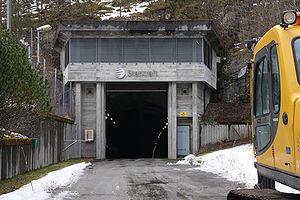
La centrale hydroélectrique de Kvilldal est une centrale hydroélectrique norvégienne située dans la kommune de Suldal, dans le comté de Rogaland. Mise en service en 1986, cette centrale de 1 240 MW est la plus puissante de Norvège.